Sentencing in England and Wales

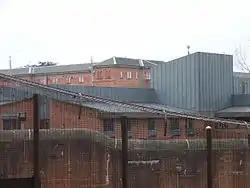
Broadmoor Hospital

A number of sentencing options are available to courts when dealing with defendants who have mental or developmental disorders, or other forms of neurological impairment. Courts must take these into account in sentencing. An offender having a mental disorder can reduce their culpability for an offence, and this may change the sentence the court imposes. The Sentencing Council produces a sentencing guideline which courts must apply when dealing with offenders with such disorders, and sentences can include a requirement for treatment.